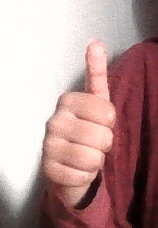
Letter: aleff